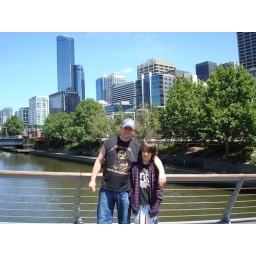
On the bridge over the Yarra river in the City Centre of Melbourne